Zwoleń

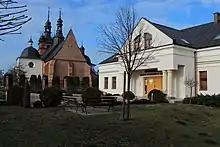
Regional museum

The Nazi German invasion of Poland in 1939 was a disastrous period for the town. Almost 80% of buildings were destroyed in air attacks and artillery bombardments. Houses around the market square and the local synagogue were burned. German occupiers carried out numerous mass executions of underground resistance fighters (from Home Army to Bataliony Chłopskie). At the beginning of 1941, the Nazi German administration established a ghetto in the southern part of Zwoleń for local Jews as well as all transports from neighbouring villages. In March 1941, Jews from Przytyk were transferred to Zwoleń (fact disputed by some scholars claiming that by then Jews of Przytyk were already removed). On December 22, 1941 the "Jüdischer Wohnbezirk" was formally registered. By April 1942, the unfenced, open ghetto had some 4,500 inhabitants living in 239 houses (7 per room on average). Hundreds were homeless. On August 19–20, 1942 approximately 5,000 Jews were shipped in from Gniewoszów ghetto nearby. The Germans also brought to the ghetto Jews from other locations (Janowice, Pionki, Jedlnia, Garbatka), further increasing their numbers. It is estimated that prior to mass deportations there were 6,500–10,000 Jews living there (top estimate by historian Adam Rutkowski has also been disputed). The Zwoleń ghetto was liquidated on 29 September 1942. All inmates (about 8,000 according to Daniel Blatman) were made to walk to the railway station in Garbatka. A few hundred prisoners unable to walk were shot along the way. From there, all Jews were transported in freight trains to Treblinka extermination camp where they were immediately gassed.